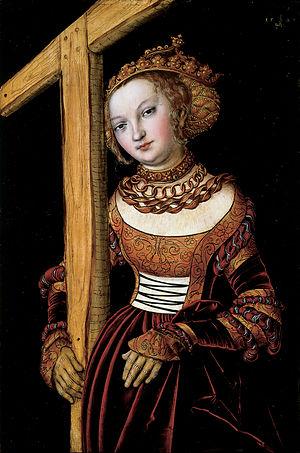
Le Cincinnati Art Museum est un musée d'art américain situé dans la ville de Cincinnati, dans l'État de l'Ohio. Il contient plus de 60 000 objets, ce qui en fait une des collections les plus importantes du Midwest des États-Unis.
Lucas Maler, dit Lucas Cranach l’Ancien, né le 4 octobre 1472 à Kronach et mort le 16 octobre 1553 à Weimar, est un peintre et graveur de la Renaissance allemande.